I Want My MTV (book)

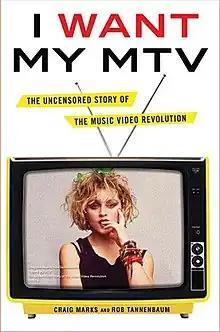
First edition

I Want My MTV: The Uncensored Story of the Music Video Revolution is a book about the rise of American cable television channel MTV. It was written by music journalists Craig Marks and Rob Tannenbaum and published in 2011 by Dutton Penguin in the United States. "I Want My MTV" chronicles MTV from its inception August 1, 1981 until 1992 when it broke away from the all-video format with the reality show "The Real World". Over 400 artists, directors, and staff of MTV were interviewed. The title is from a marketing campaign launched by the channel in 1981 where the catchphrase "I Want My MTV!" was used to encourage cable subscribers to request the channel on their cable TV lineup.